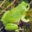
Label: frog